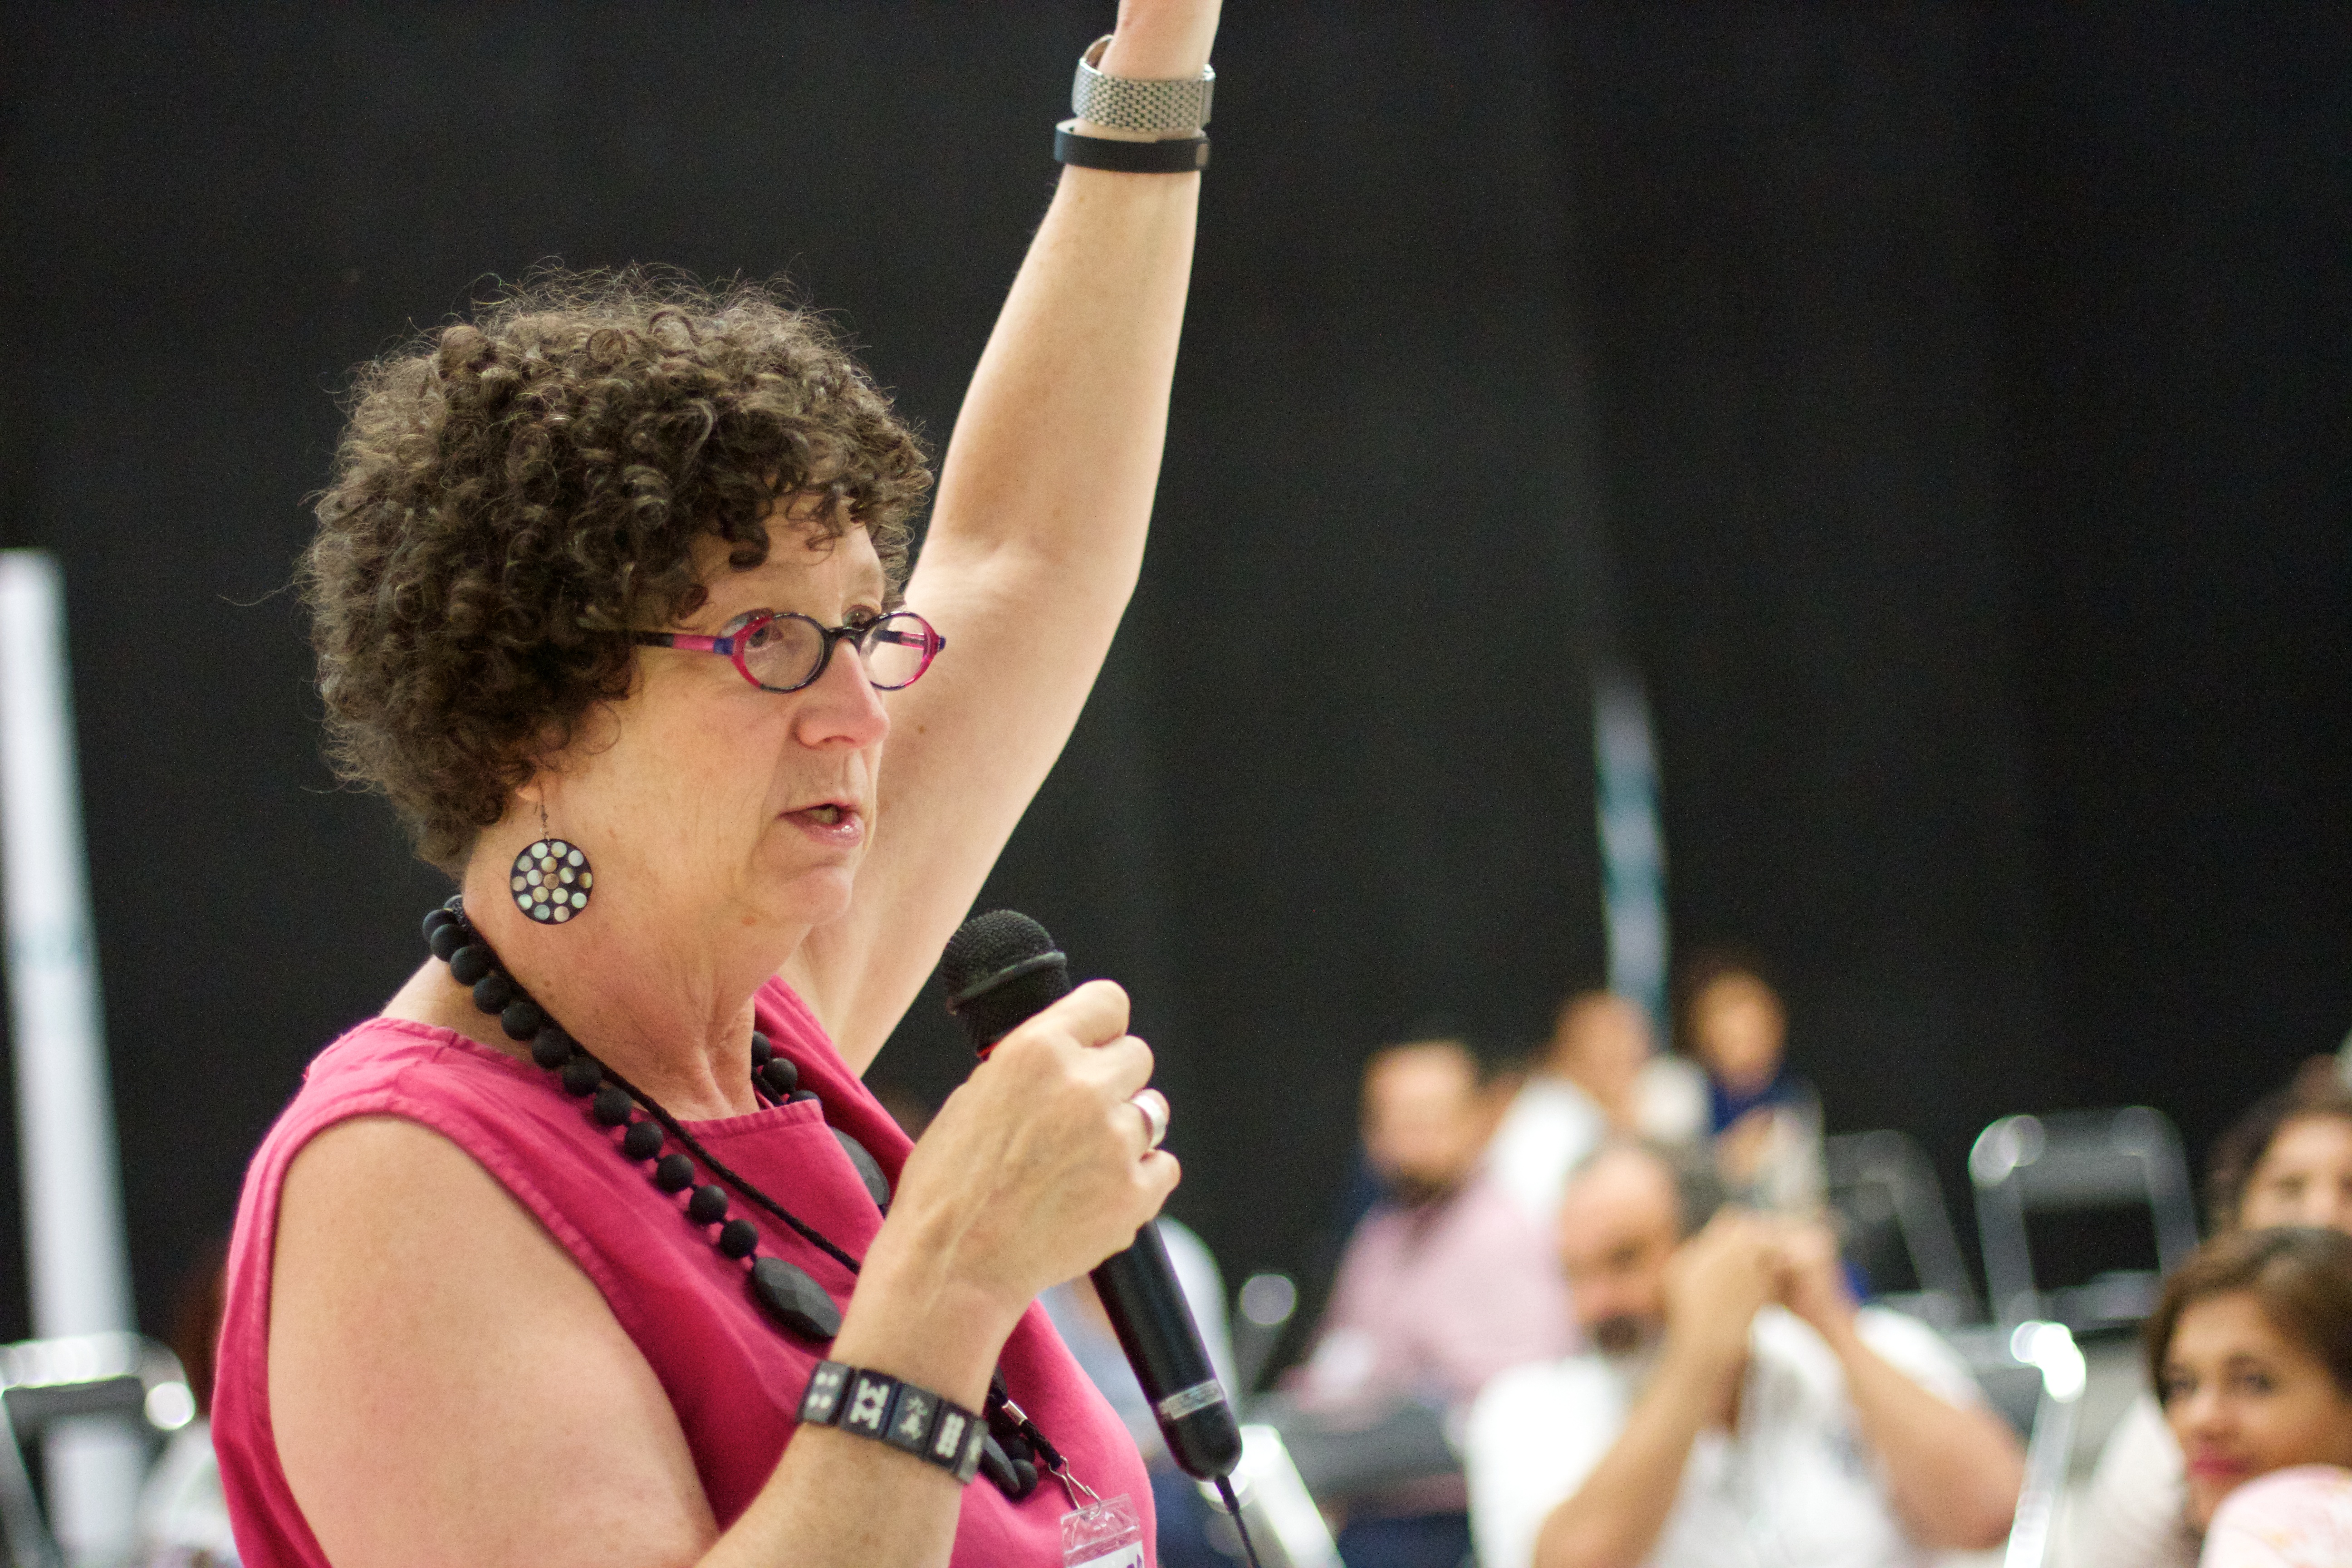
person, music, audience, musician, performance, singing, udgagora, entertainment, performing arts